Bird wing

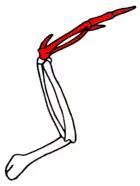
Wing skeleton. Highlighted in red: carpometacarpus and three fingers

The bones of three fingers are preserved in the bird wing. The question of which fingers they are has been discussed for about 150 years, and an extensive literature is devoted to it. The anatomical, paleontological, and molecular data suggests that these are fingers 1–3, but embryological data suggests that these are actually fingers 2–4. Several hypotheses have been proposed to explain this discrepancy. Most likely, in birds, finger buds 2–4 began to follow the genetic program for the development of fingers 1–3.